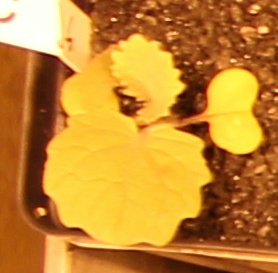
Label: Canola